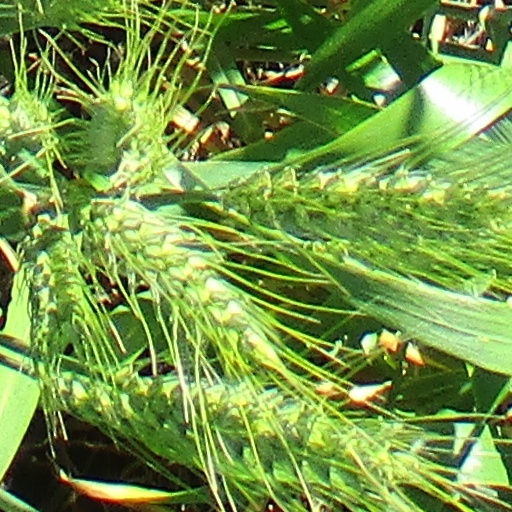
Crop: wheat